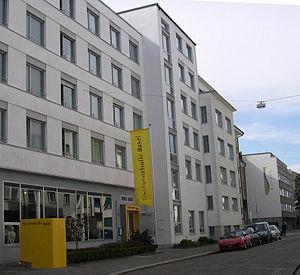
Cette liste présente les biens culturels d'importance nationale dans le canton de Bâle-Ville. Cette liste correspond à l'édition 2009 de l'Inventaire Suisse des biens culturels d'importance nationale pour le canton de Bâle-Ville. Il est trié par commune et inclus : 70 bâtiments séparés, 32 collections et 3 sites archéologiques.